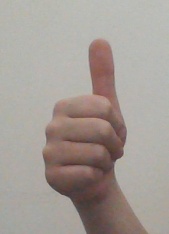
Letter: aleff